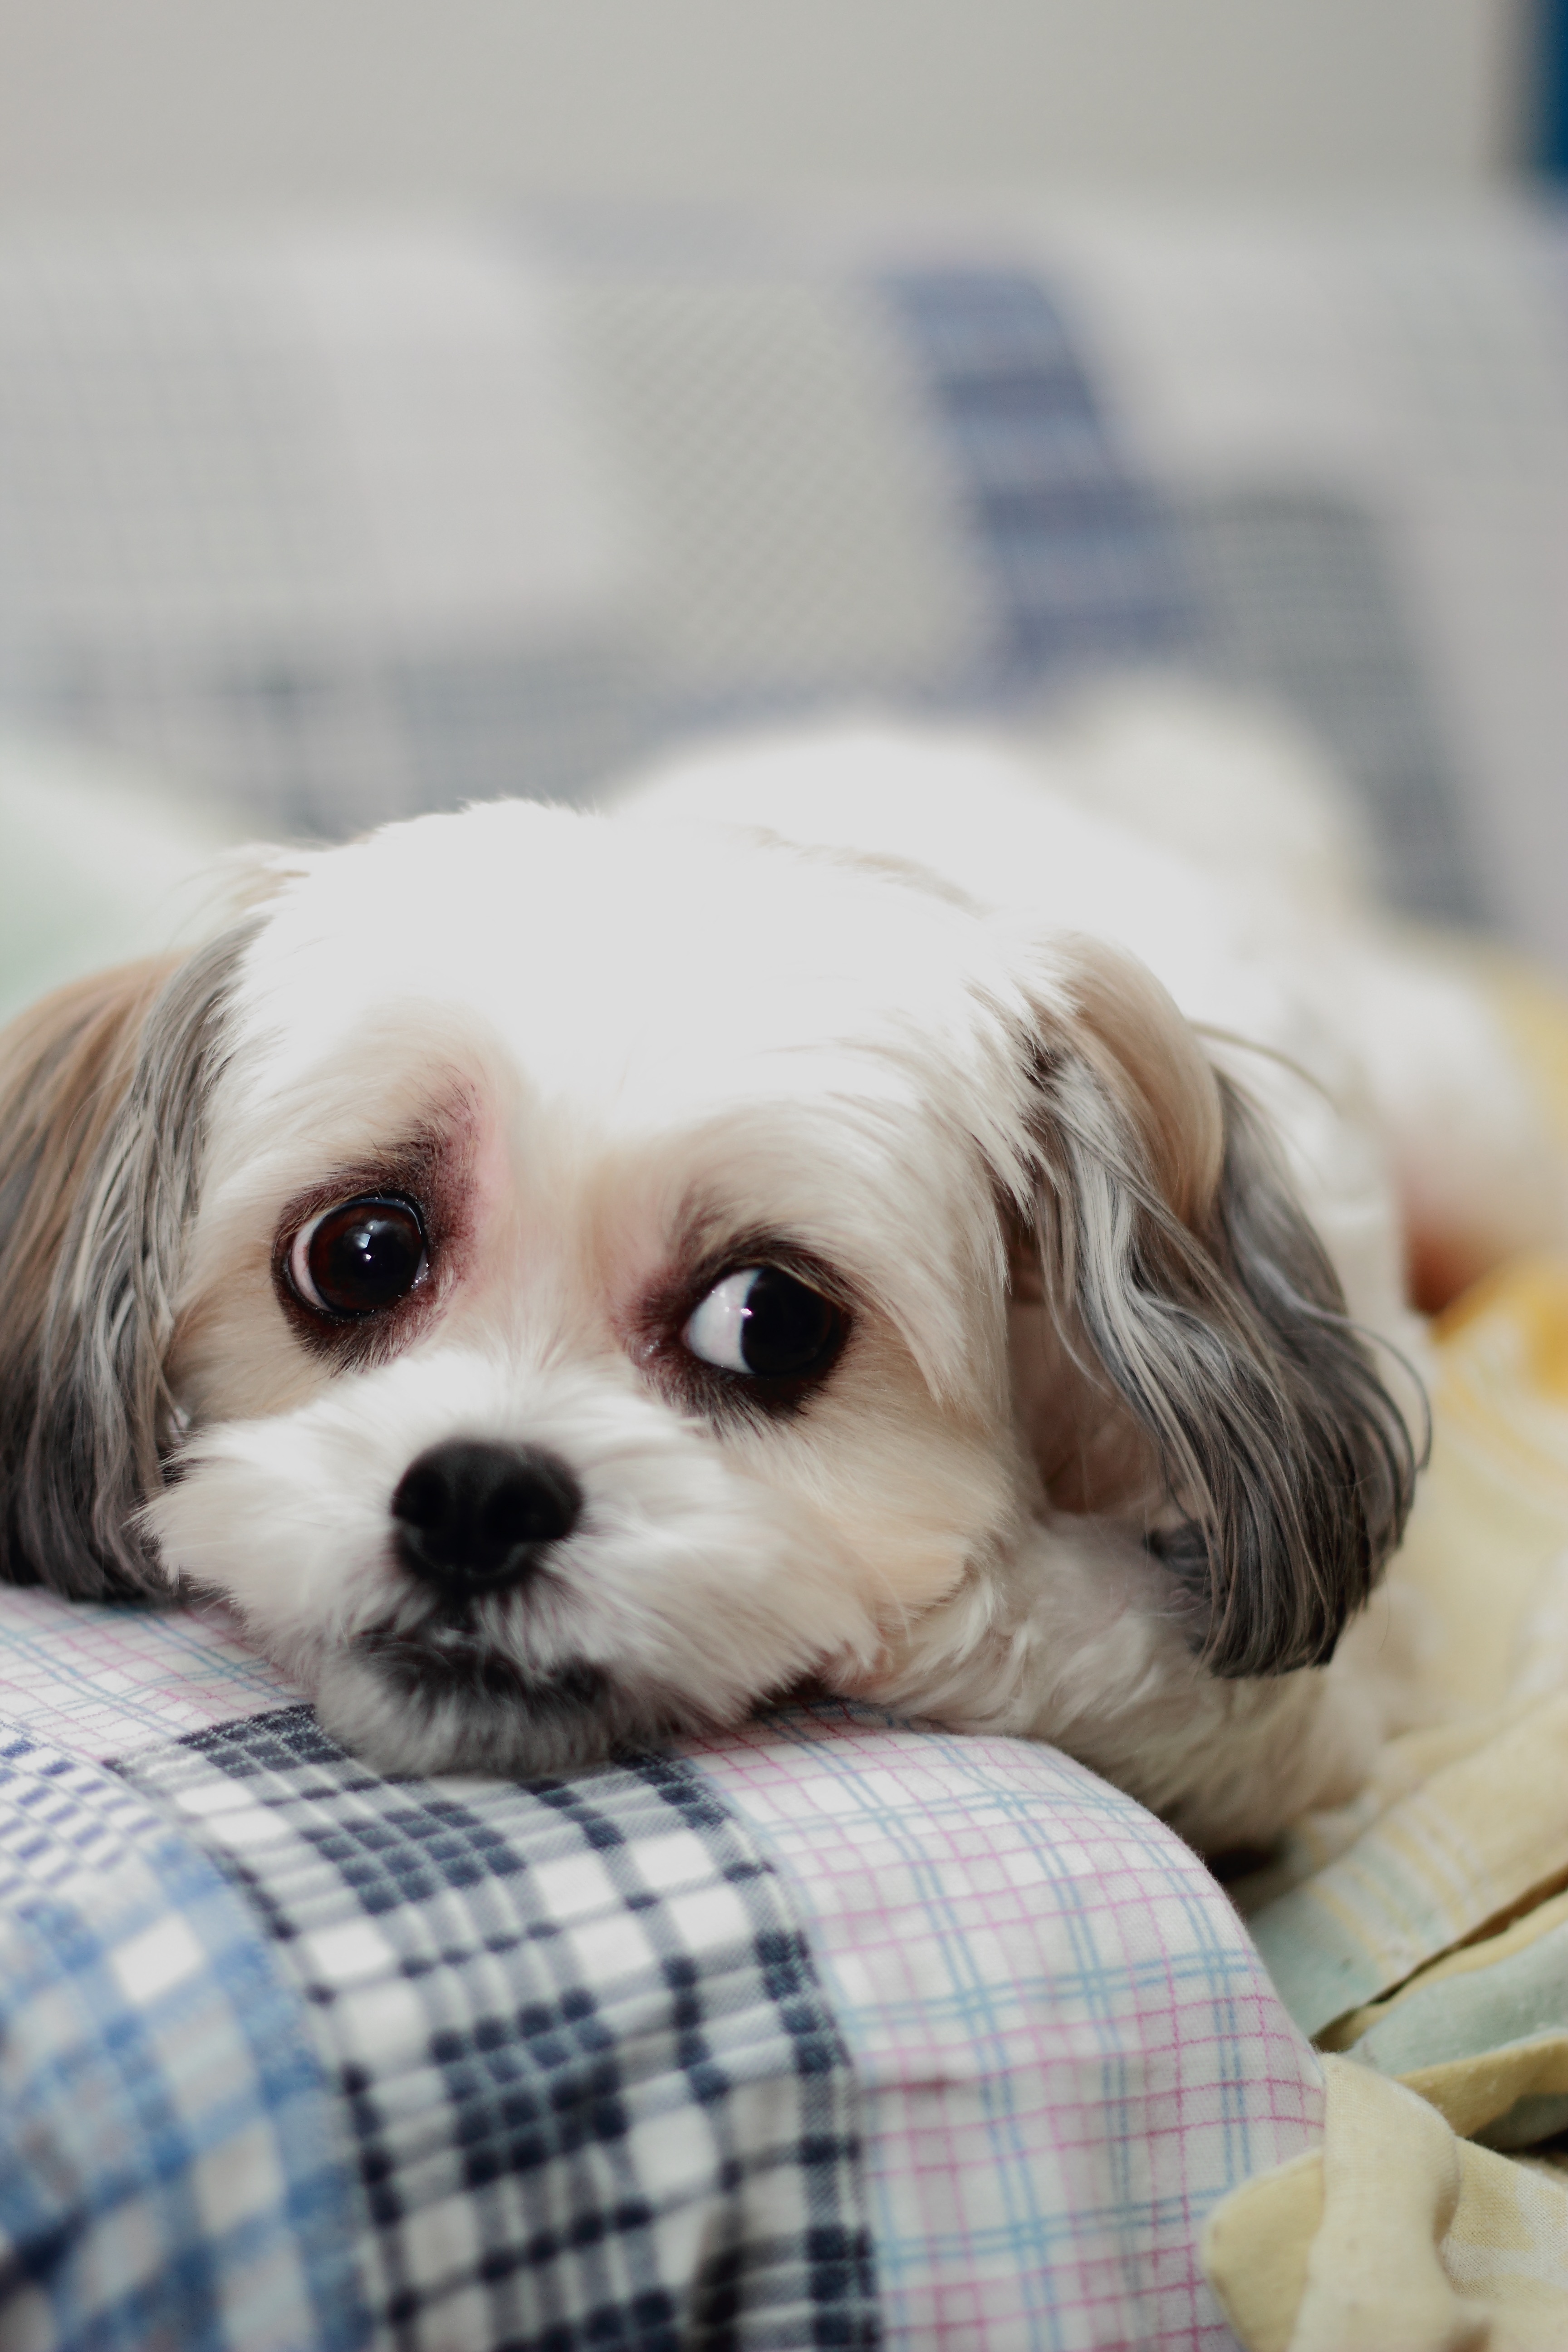
puppy, dog, mammal, vertebrate, lhasa apso, shih tzu, dog like mammal, dog crossbreeds, cavachon